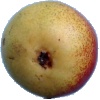
Label: Pear 2